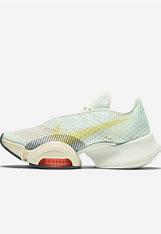
Brand: Nike
Model: Air Zoom Superrep 2